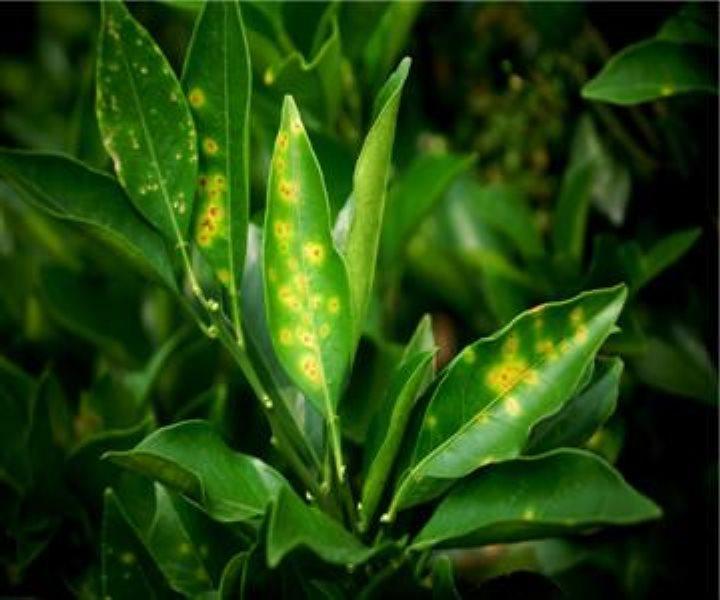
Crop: unknown
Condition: citrus_citrus_canker